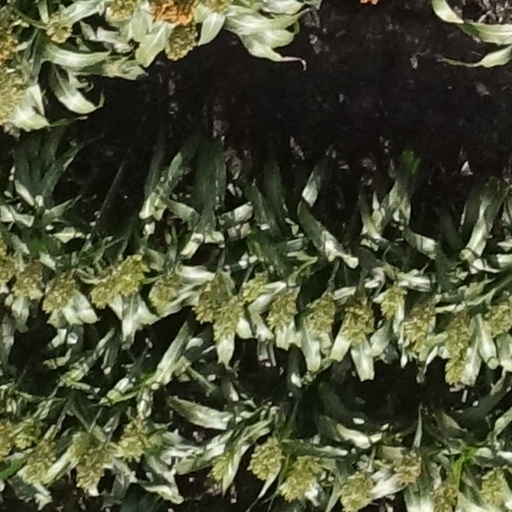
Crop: sorghum